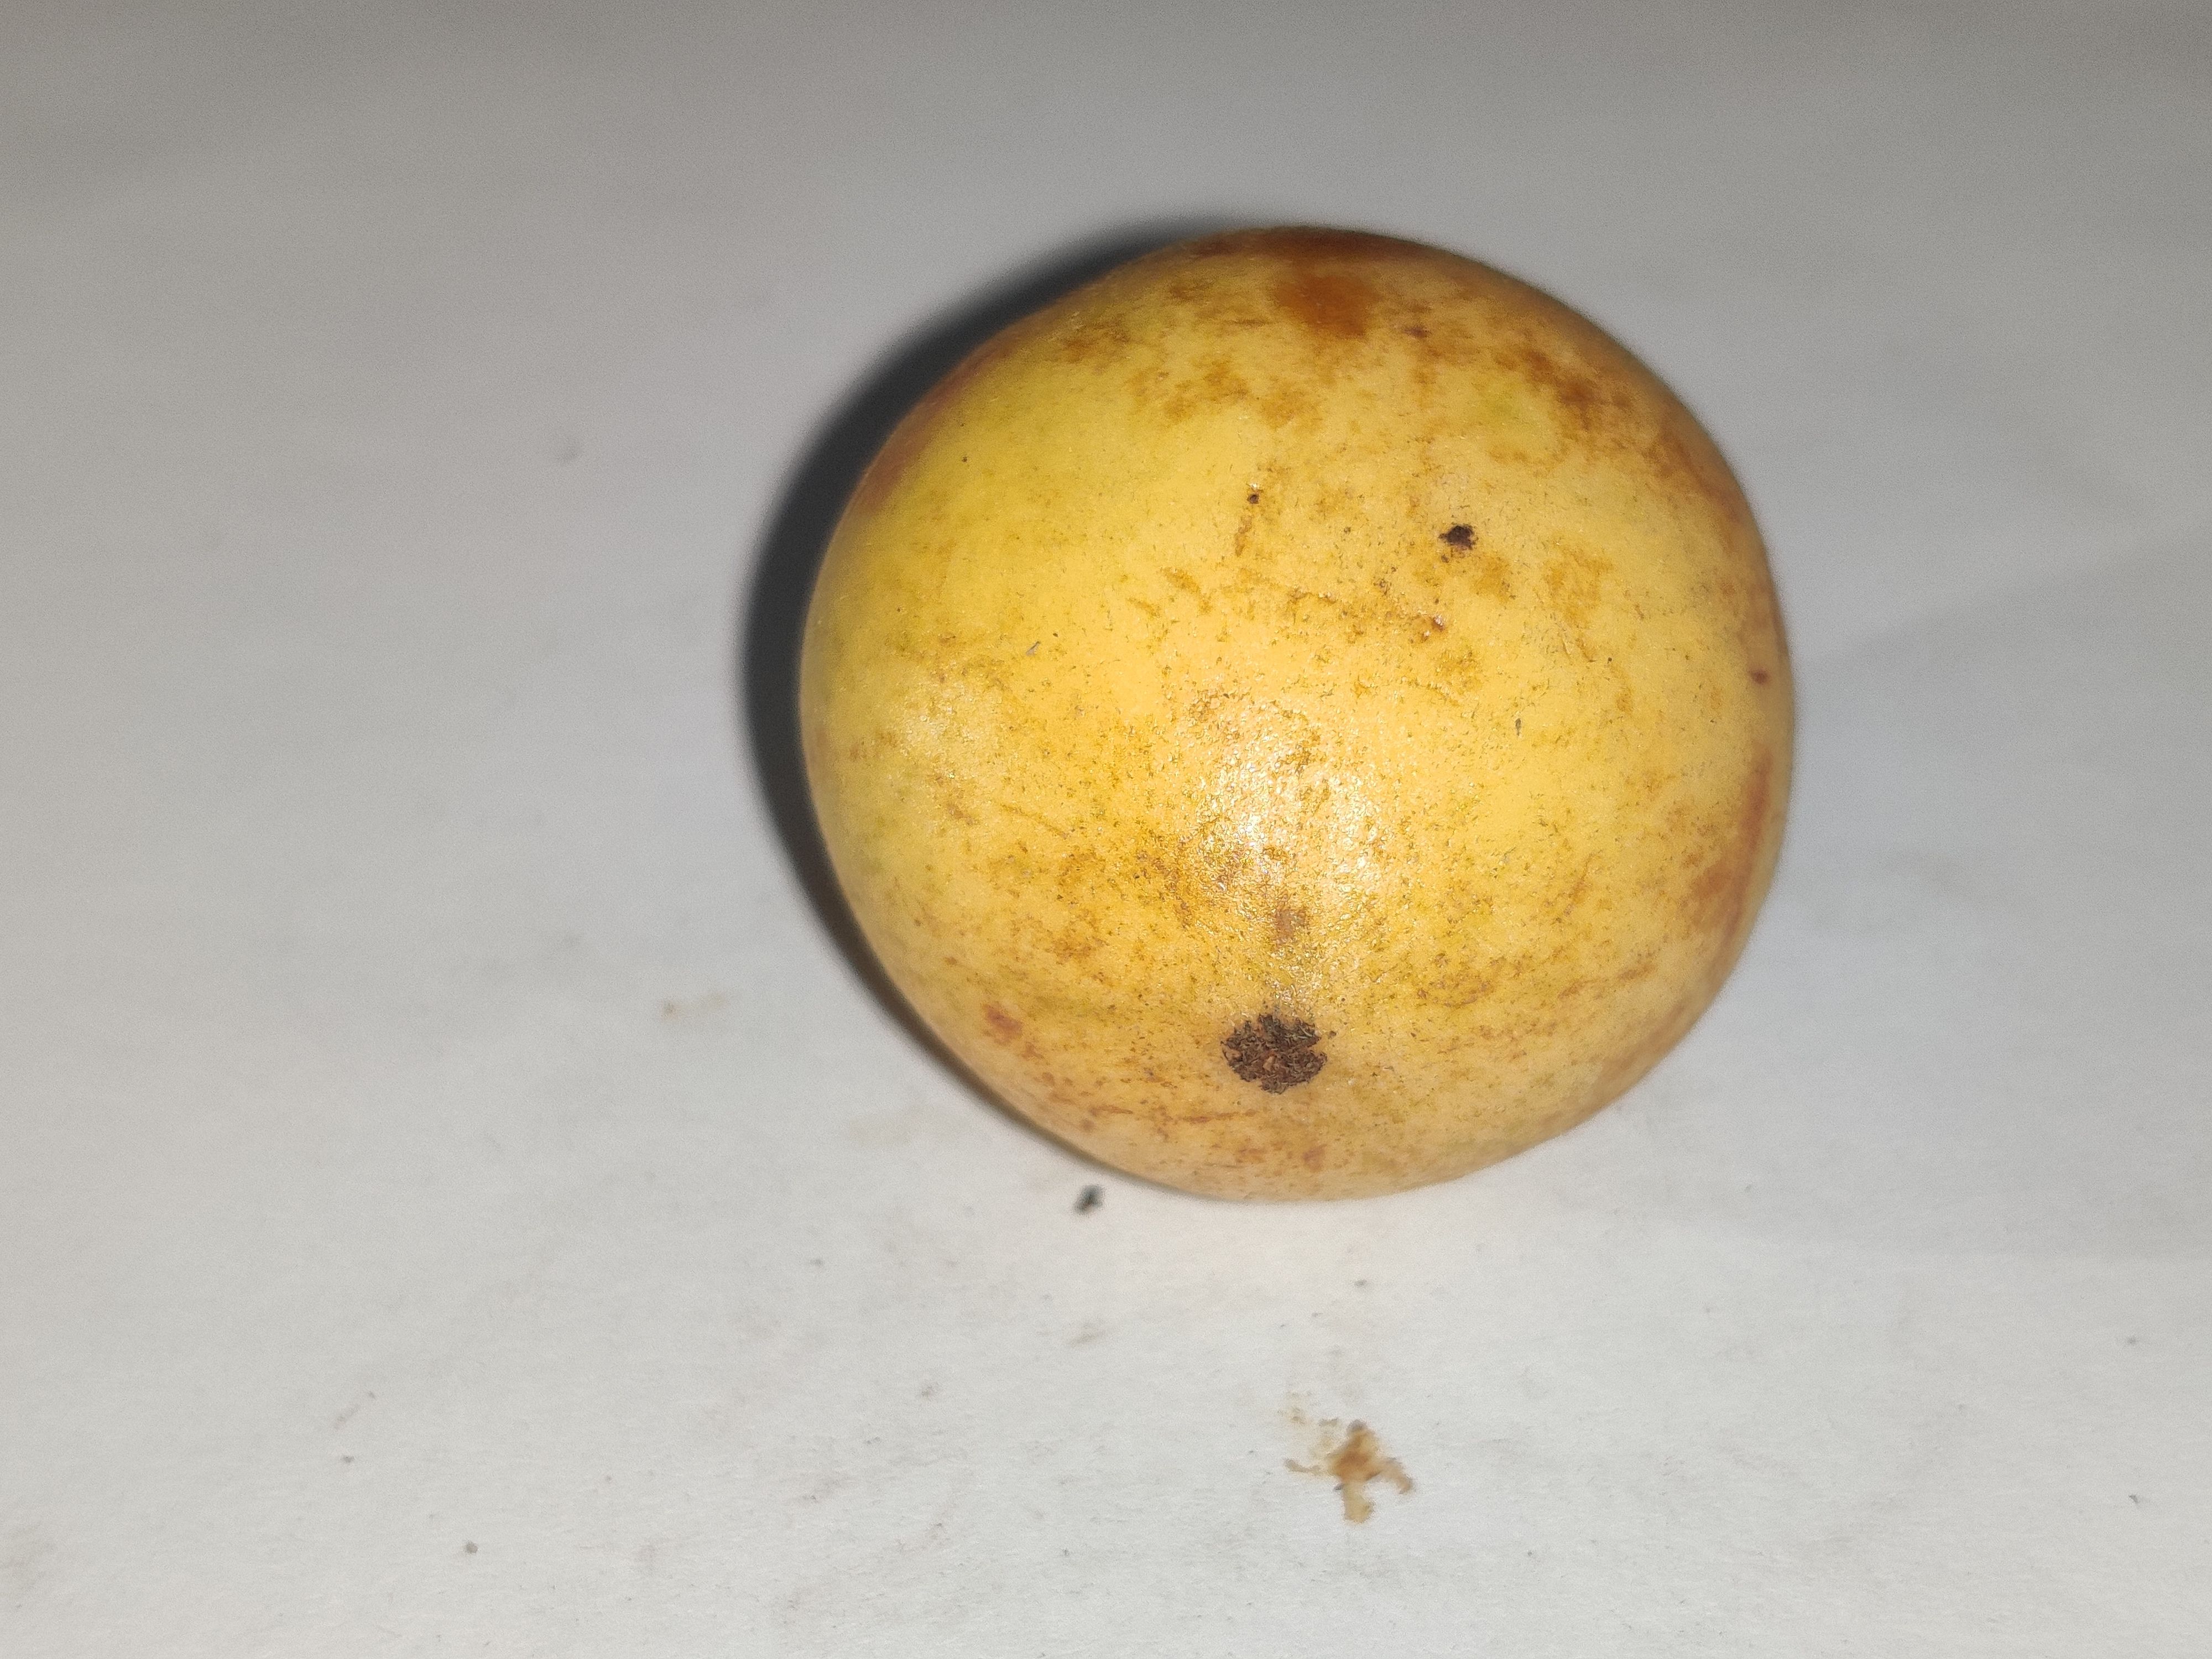
Fruit: burmese-grape
Grade: 1st-grade